Hollis station

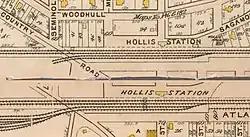
1909 map of Hollis station

The station was originally built as East Jamaica in May 1885 and was renamed as Hollis in September of the same year. It was rebuilt in 1915, as part of a grade crossing elimination project.